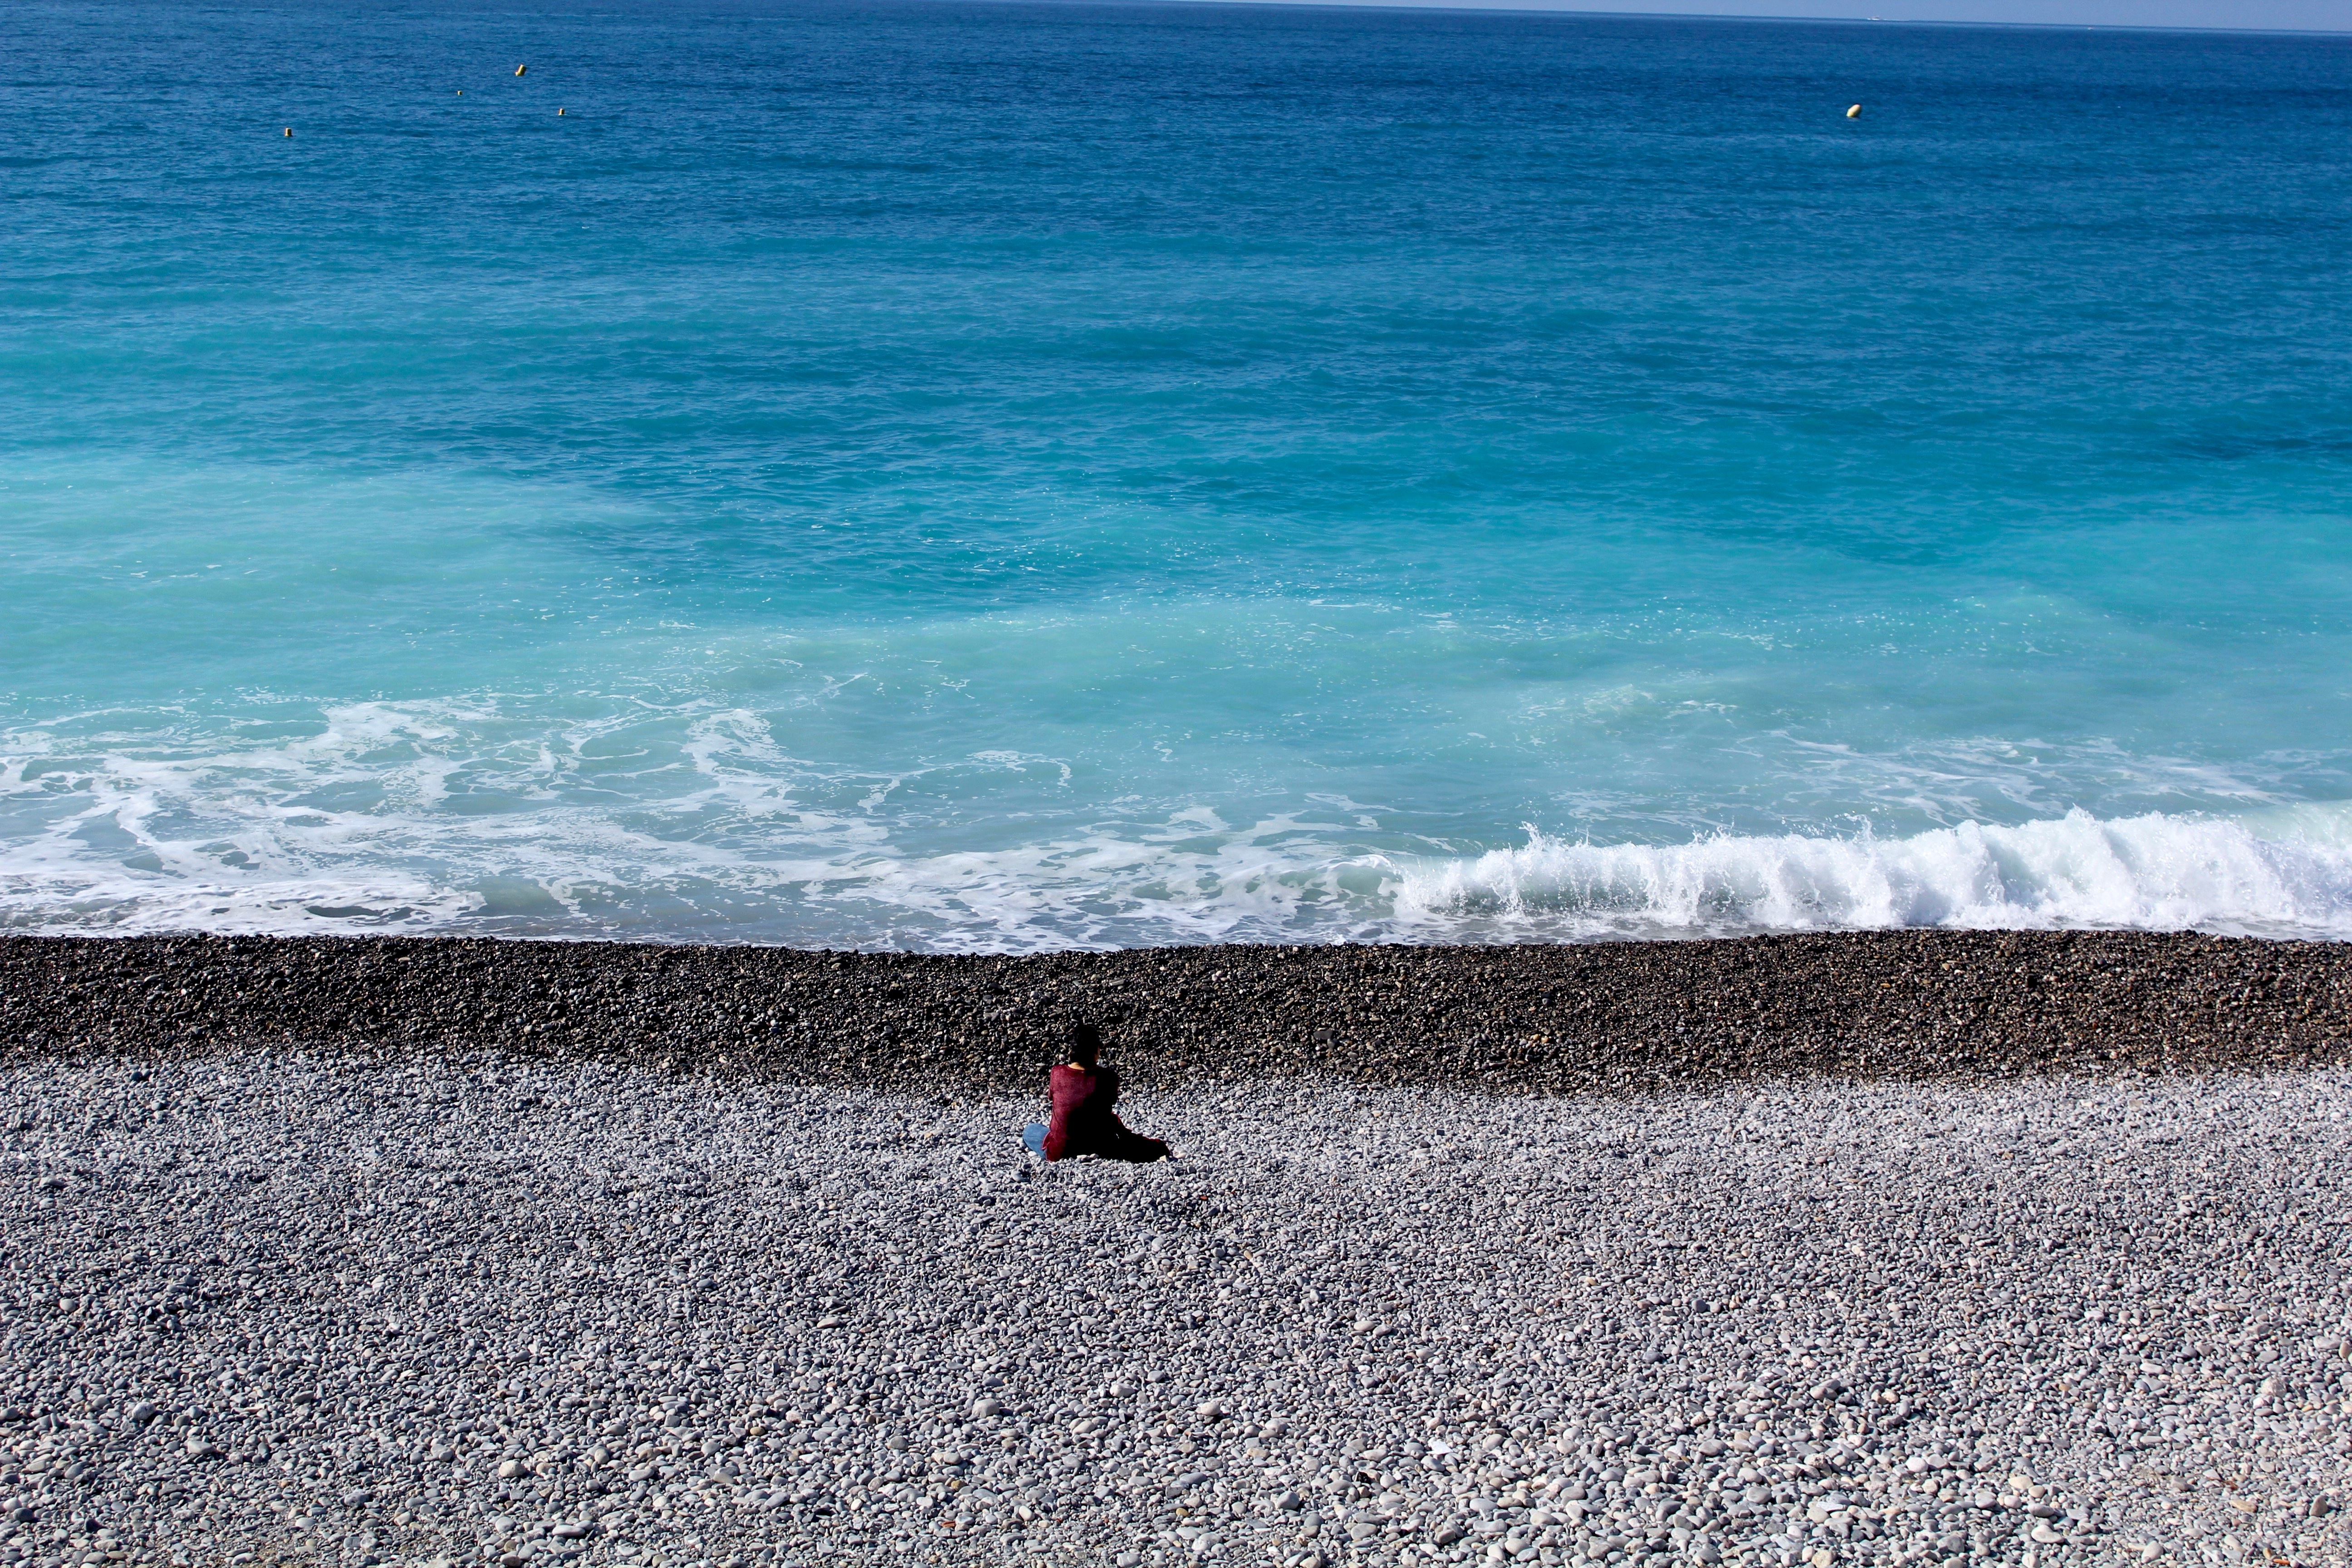
beach, sea, coast, sand, ocean, horizon, shore, wave, wind, terrain, material, body of water, cape, wind wave